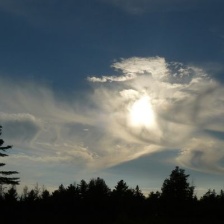
Cloud type: Altocumulus